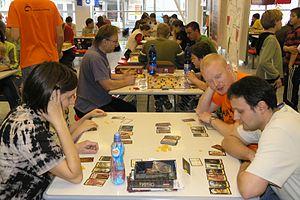
Citadelles est un jeu de cartes créé en 2000 par Bruno Faidutti, illustré par de nombreuses personnes dont Florence Magnin, et il était alors édité par Millenium. Citadelles est aujourd'hui édité par Edge Entertainment-Ubik, une société commerciale rachetée en janvier 2017 par Asmodée Éditions.